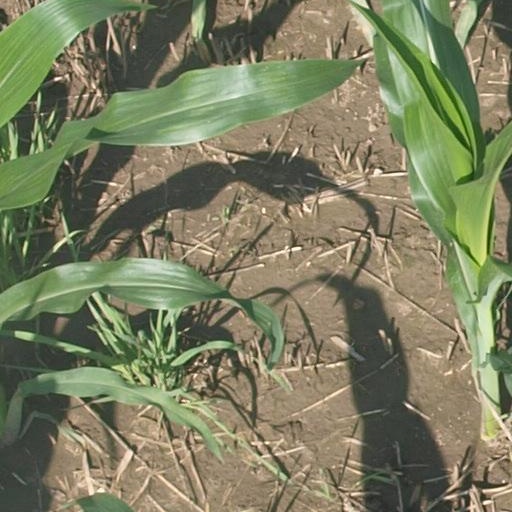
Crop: maize; corn